Tokyu Kabukicho Tower

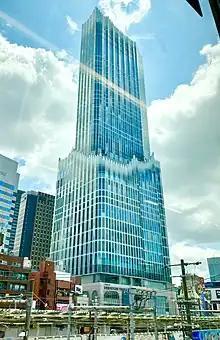
Tokyu Kabukicho Tower as seen from the Yamanote Line

The building is divided into three layers according to the purpose of the facility: lower, middle and upper. In order to form a continuous skyline, the height of the building was set at approximately to match the high-rise buildings in Nishi-Shinjuku, while its base was set at approximately to match the height of the buildings around Kabukichō. On the first and second floors, an east–west passageway is provided to ensure continuity in the central district, while an outdoor screen and stage are set up facing the Cine City Square.